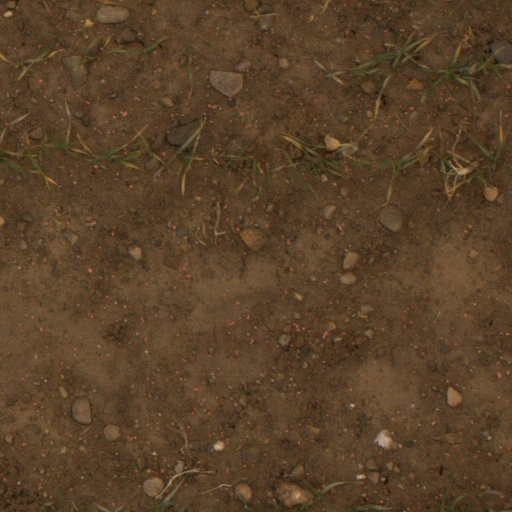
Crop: wheat